Solid

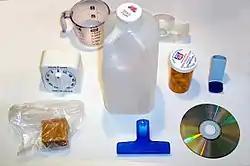
Household items made of various kinds of plastic.

People have been using natural organic polymers for centuries in the form of waxes and shellac, which is classified as a thermoplastic polymer. A plant polymer named cellulose provided the tensile strength for natural fibers and ropes, and by the early 19th century natural rubber was in widespread use. Polymers are the raw materials (the resins) used to make what are commonly called plastics. Plastics are the final product, created after one or more polymers or additives have been added to a resin during processing, which is then shaped into a final form. Polymers that have been around, and that are in current widespread use, include carbon-based polyethylene, polypropylene, polyvinyl chloride, polystyrene, nylons, polyesters, acrylics, polyurethane, and polycarbonates, and silicon-based silicones. Plastics are generally classified as "commodity", "specialty" and "engineering" plastics.